Col Deane

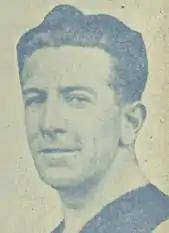

Colin Francis 'Col' Deane (11 July 1900 – 10 December 1952) was an Australian rules footballer who played for Melbourne and St Kilda in the Victorian Football League (VFL).